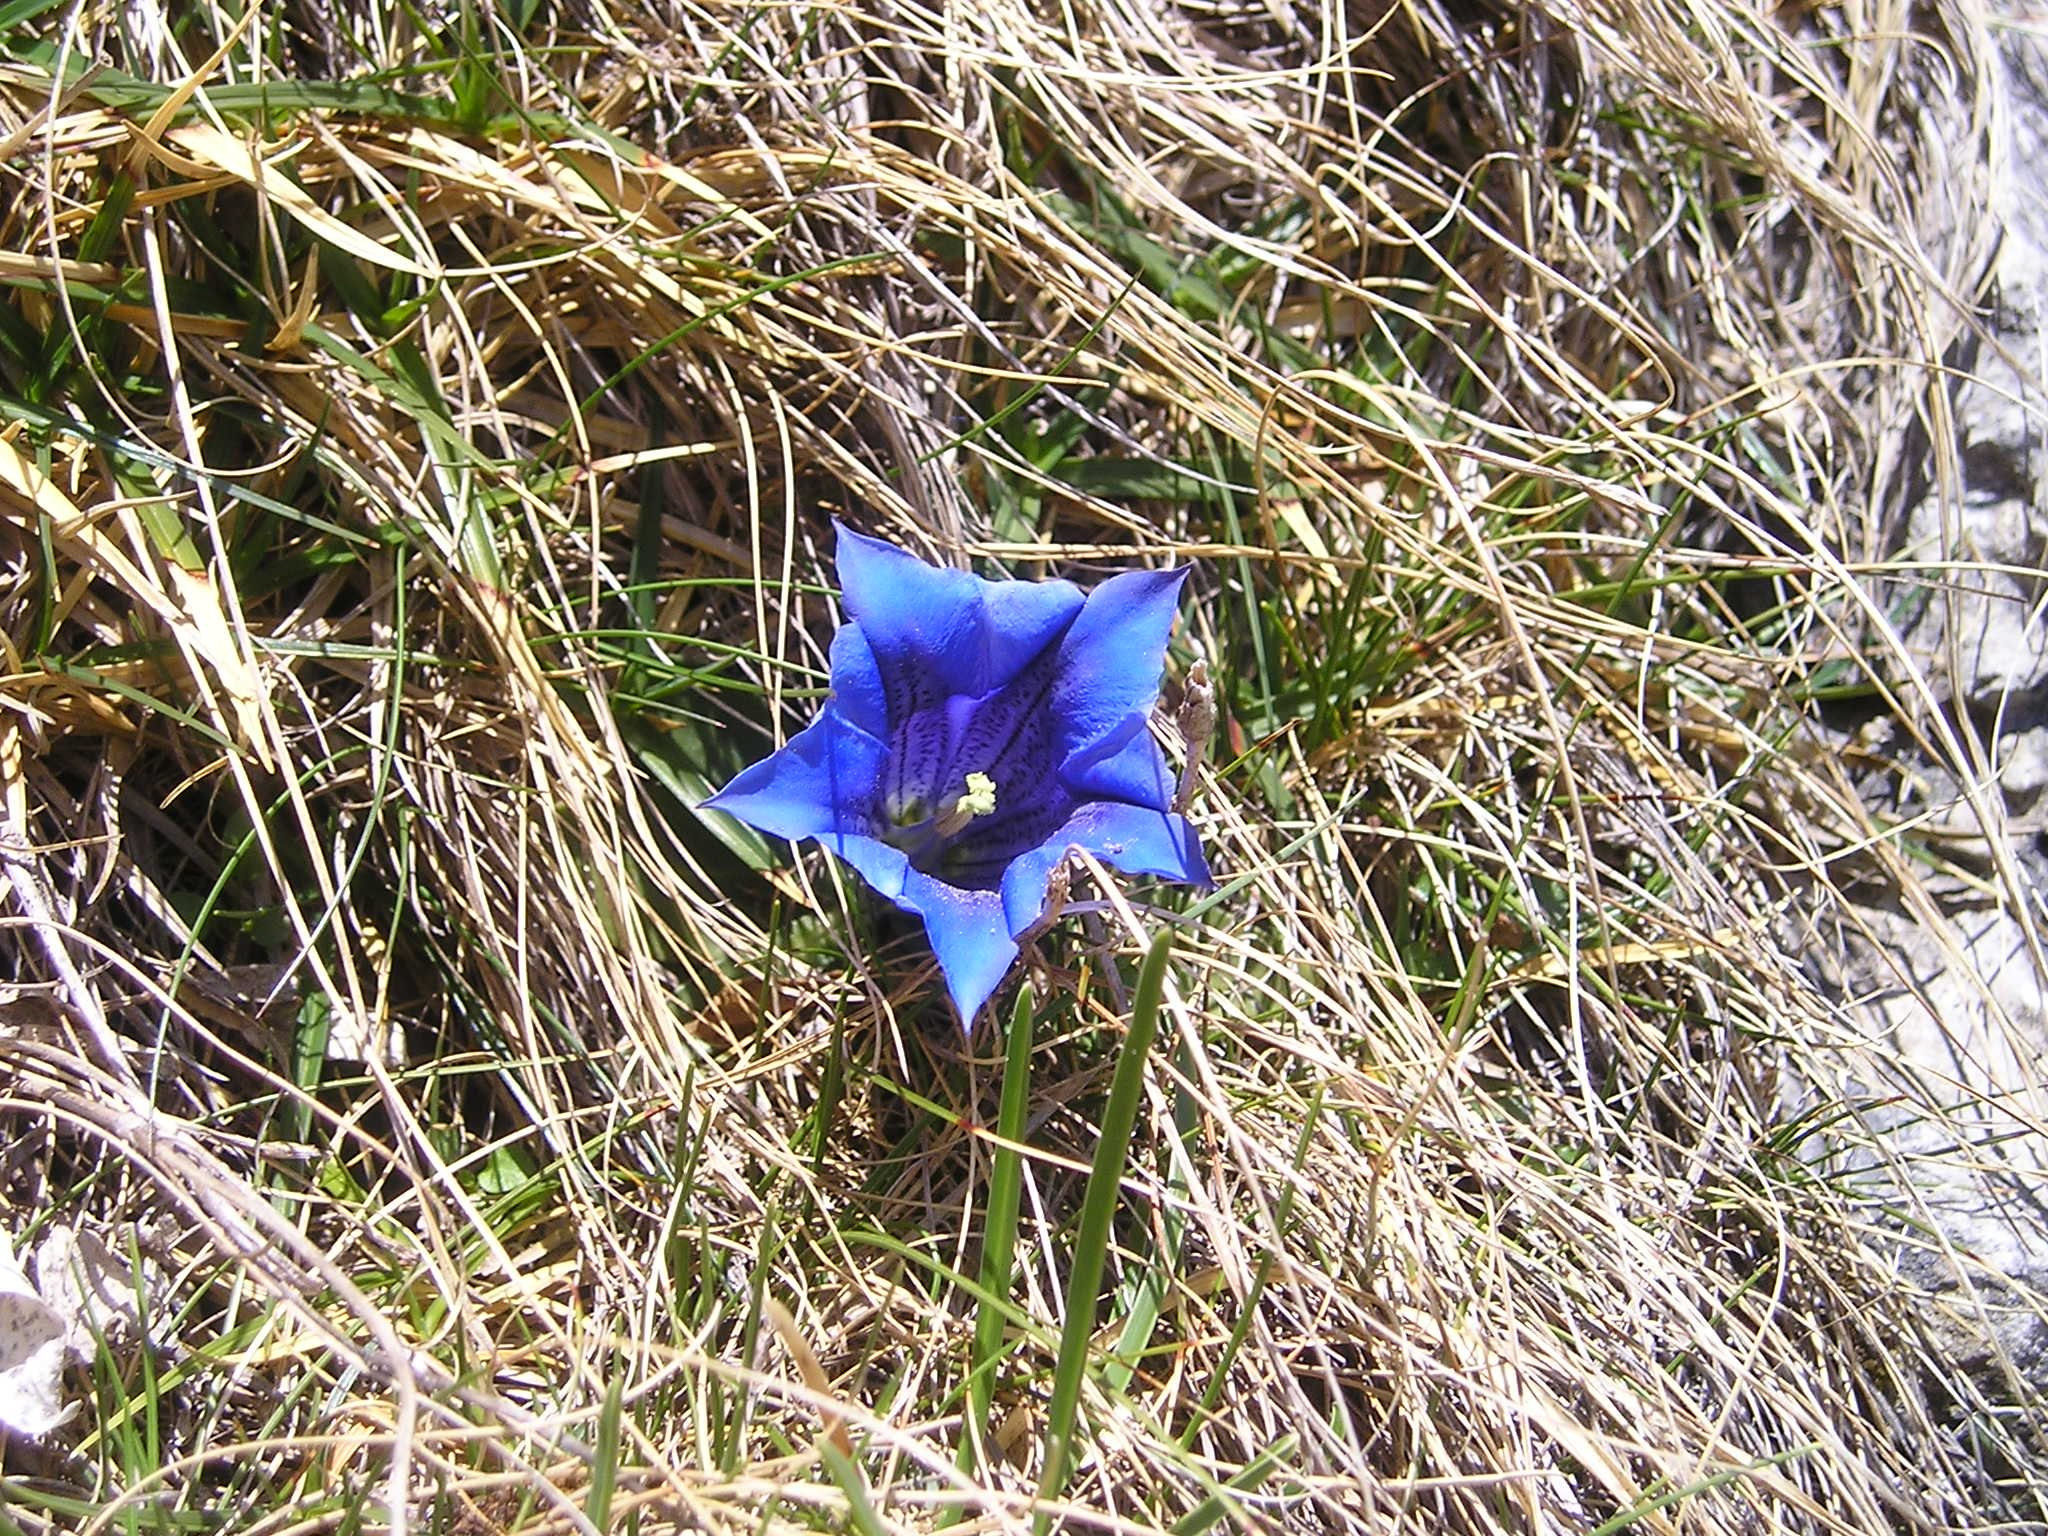
grass, blossom, plant, leaf, flower, purple, bloom, alpine, botany, blue, flora, wildflower, mountains, gentian, flowering plant, land plant